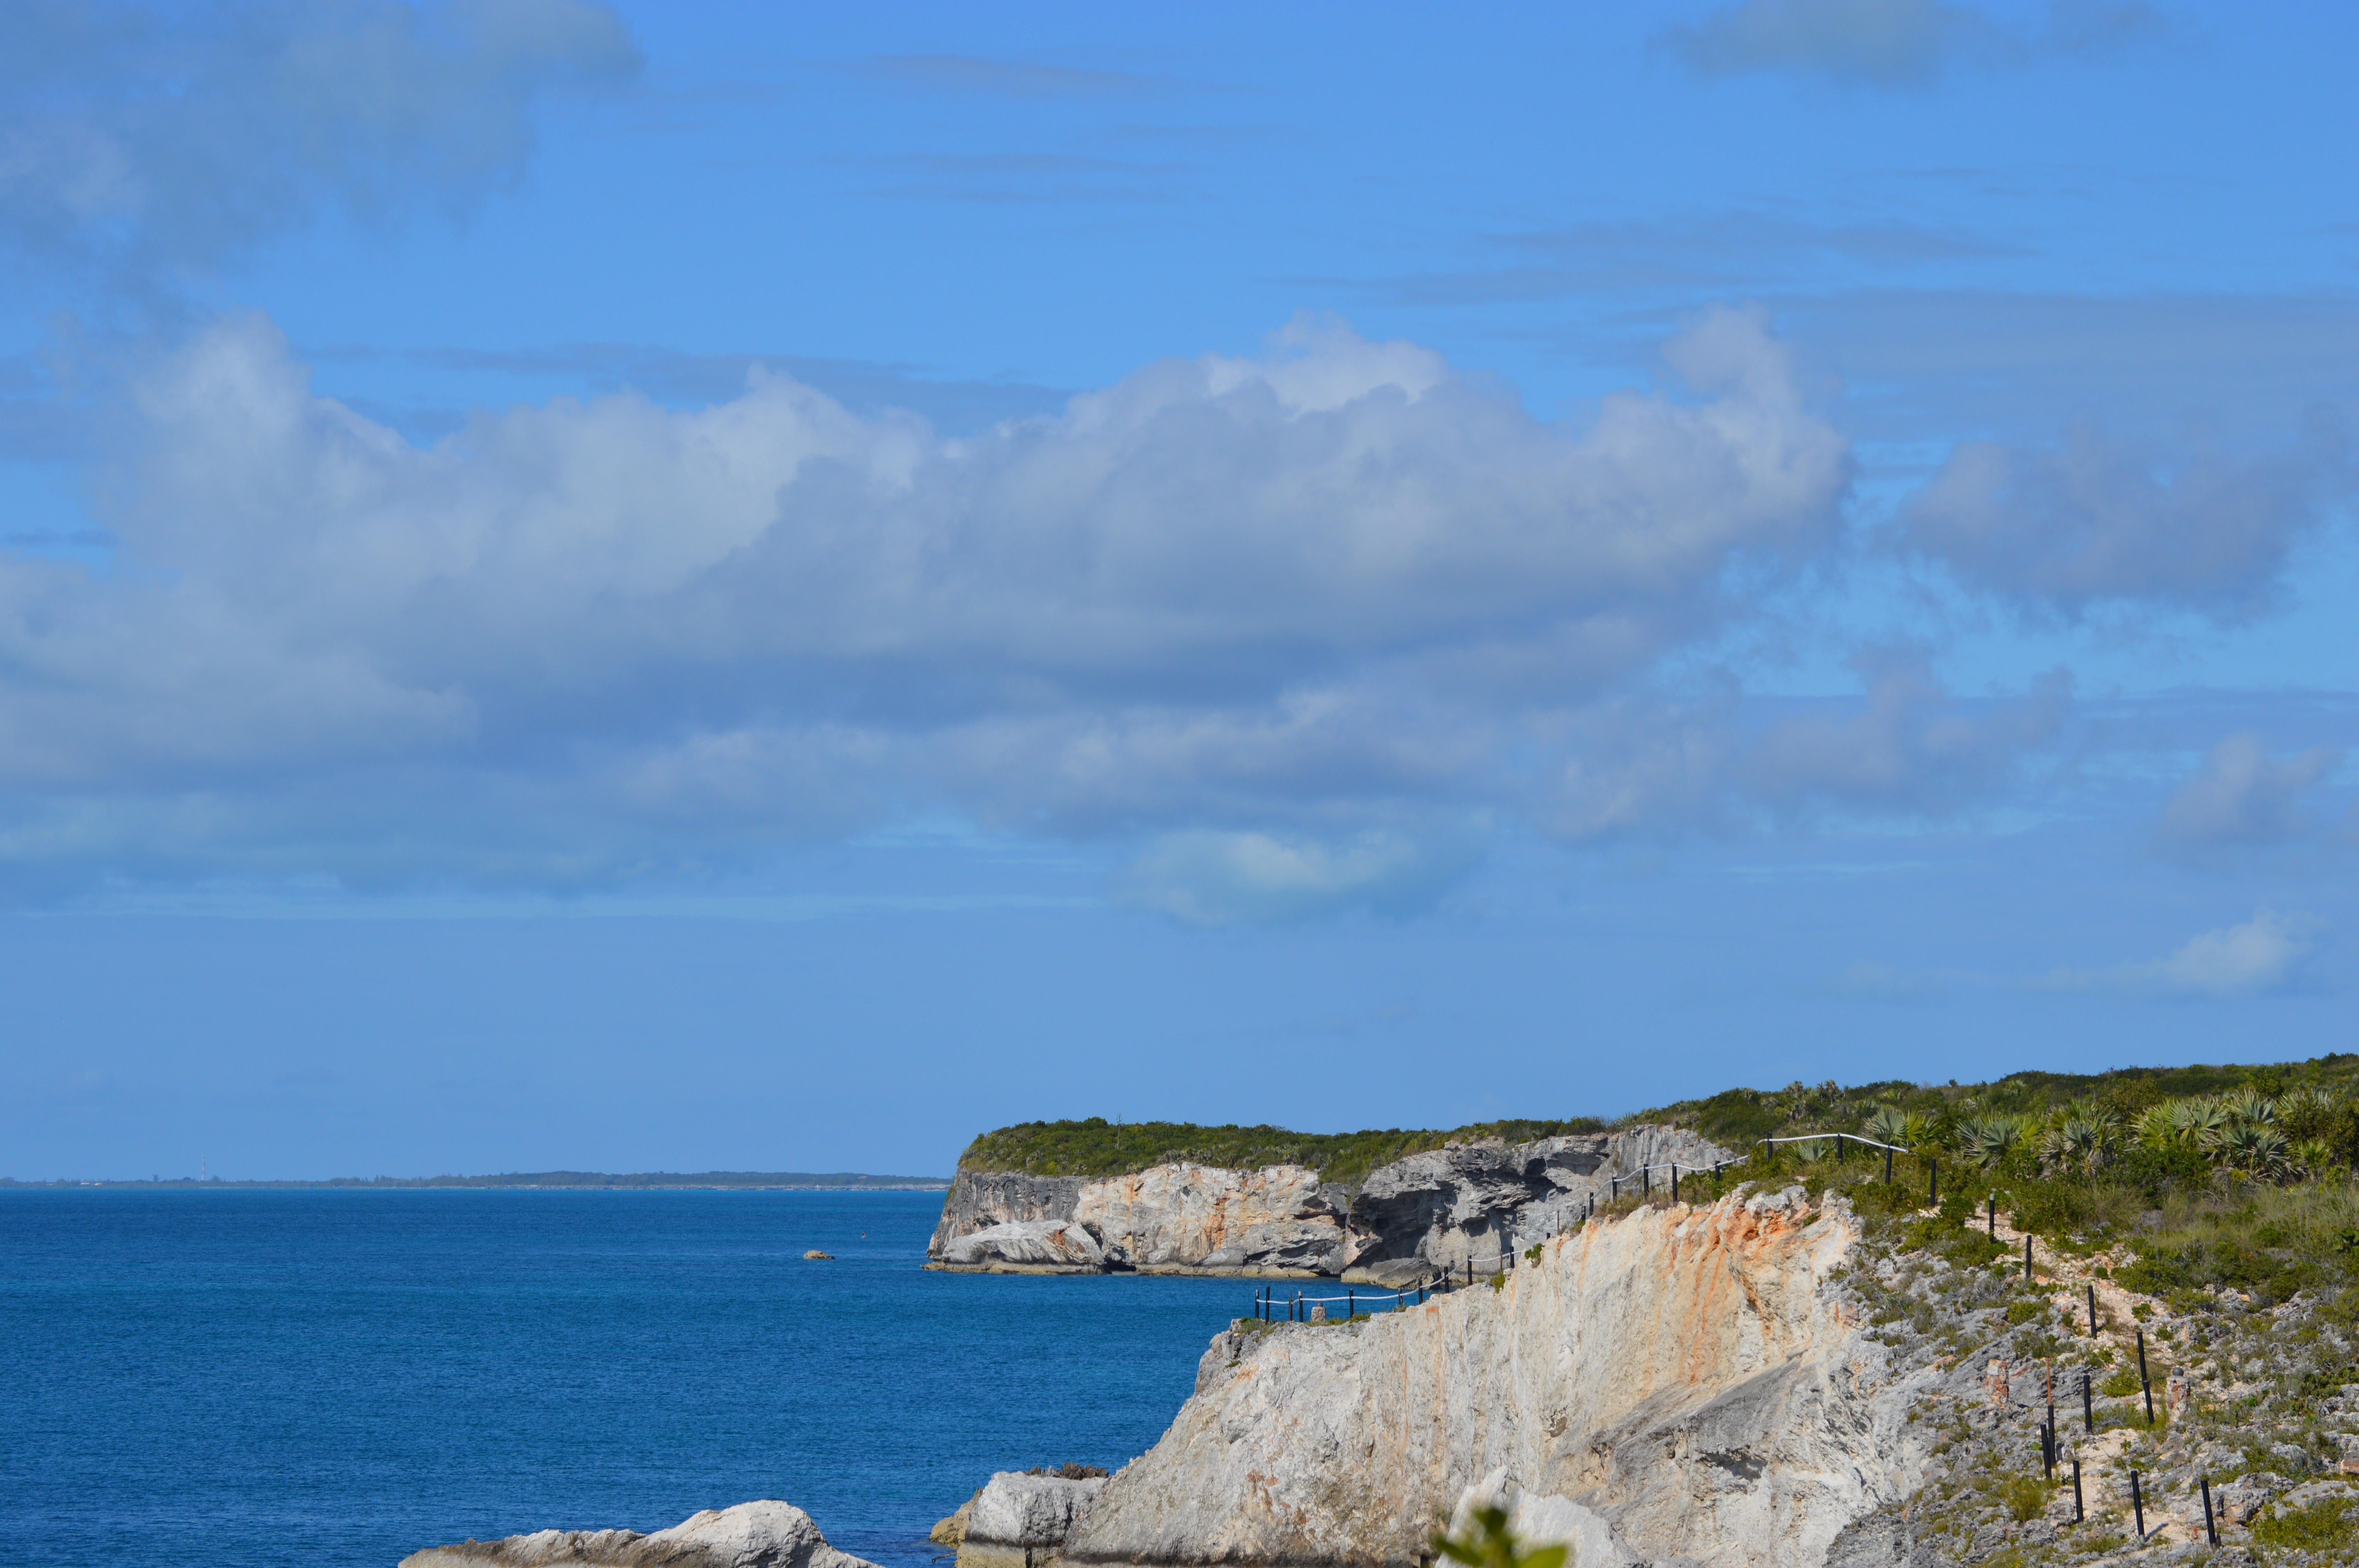
beach, landscape, sea, coast, water, rock, ocean, horizon, cloud, sky, shore, summer, vacation, travel, cliff, cove, tranquil, tropical, seascape, holiday, clean, bay, terrain, body of water, turquoise, marine, cape, landform, geographical feature